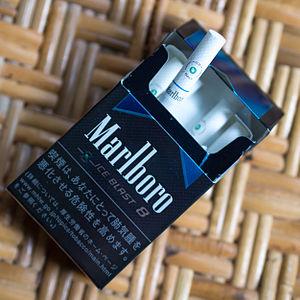
Une cigarette mentholée est une cigarette aromatisée au composé menthol, un additif fréquemment ajouté à certains produits du tabac.